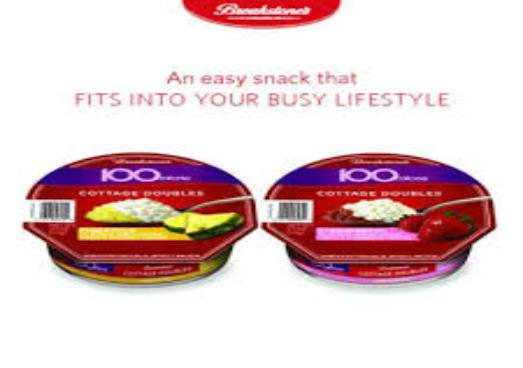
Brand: Breakstone's
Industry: Food